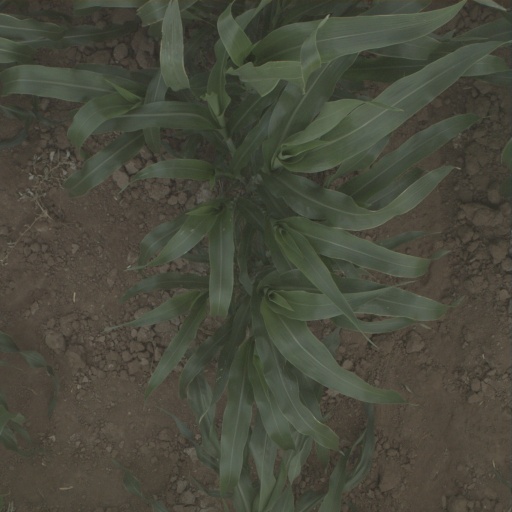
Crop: sorghum